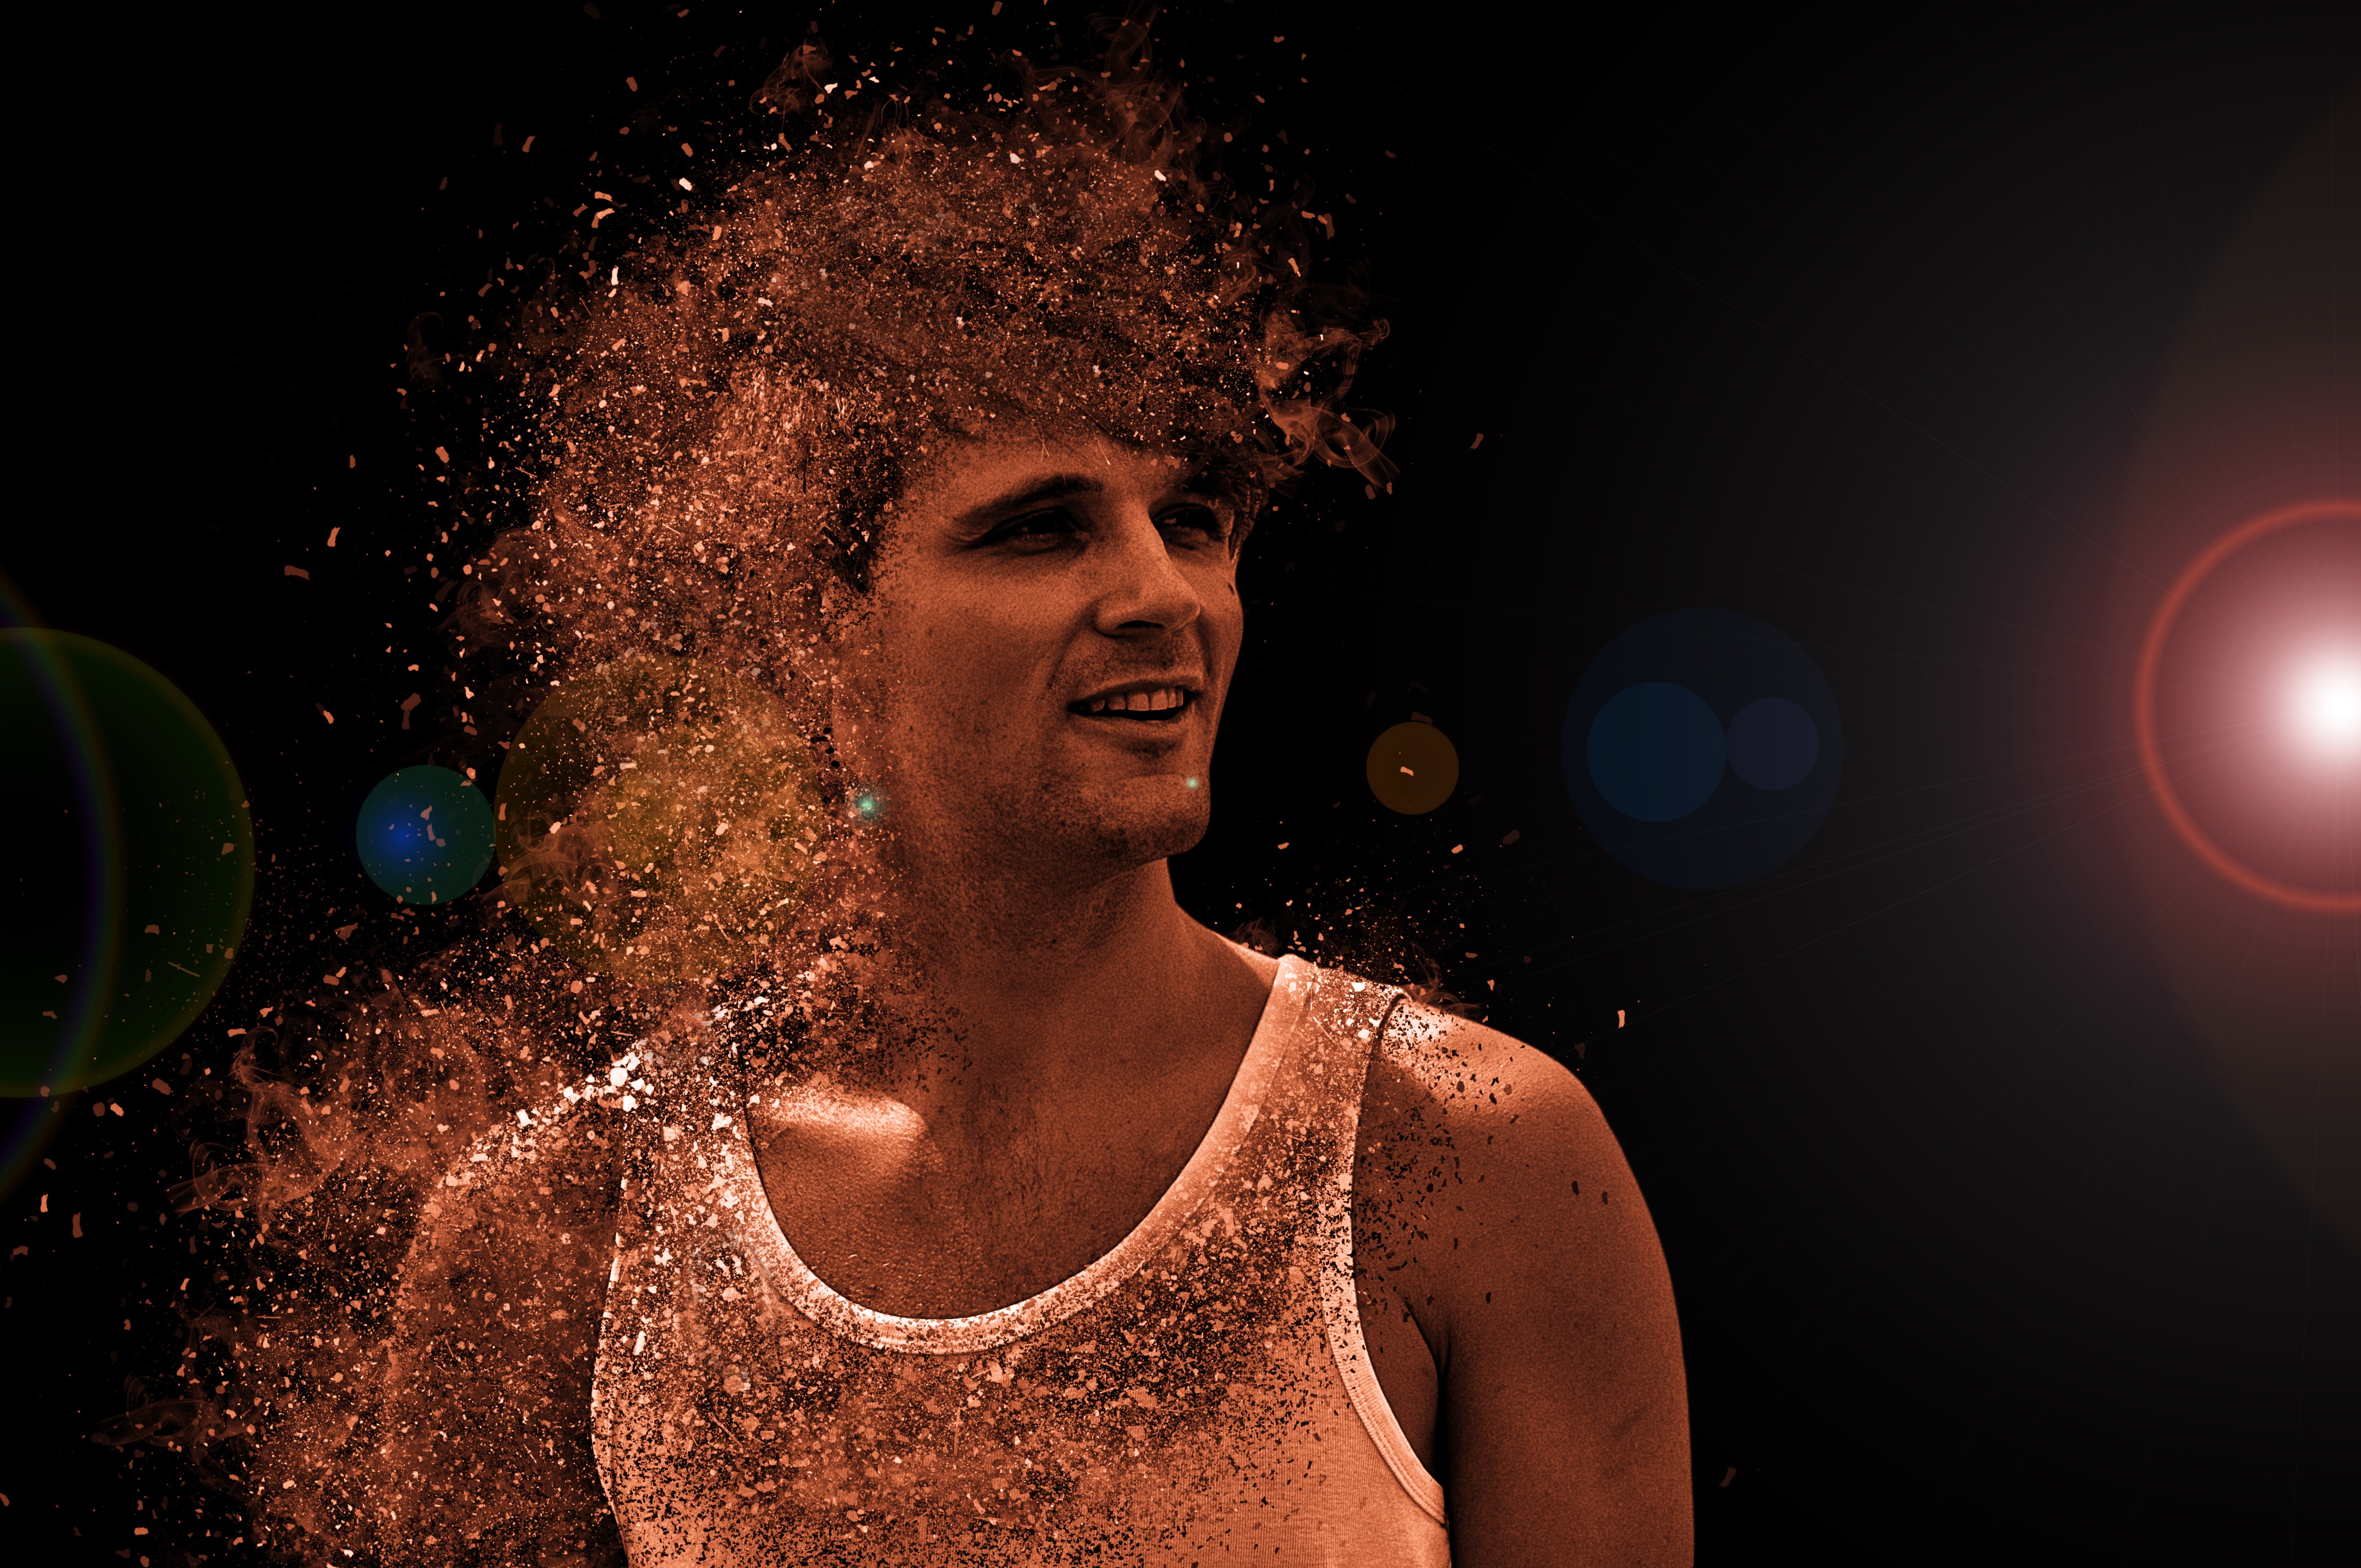
man, night, male, model, color, fashion, performance art, stage, performance, singing, expression, pretty, underwear, performing arts, undershirt